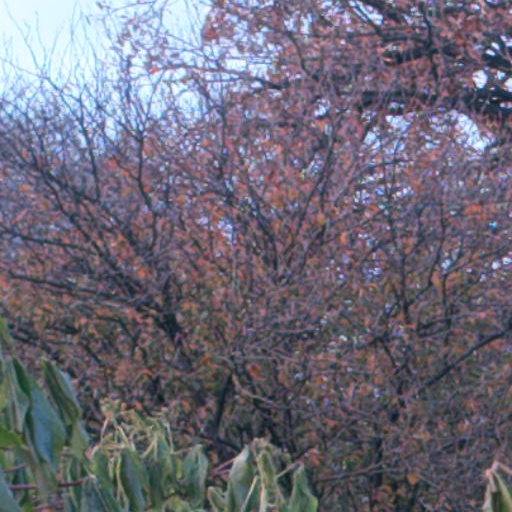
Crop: cassava